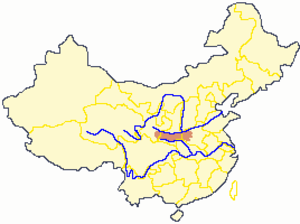
Les monts Qinling sont une importante chaîne de montagnes de la Chine centrale, qui s'étend d'est en ouest sur près de 1 500 km.